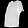
Label: T - shirt / top